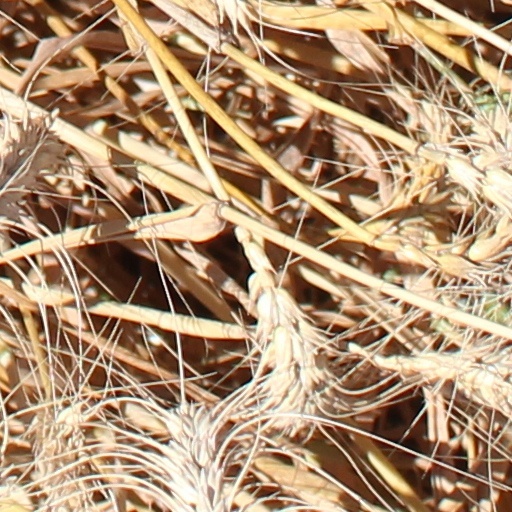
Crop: wheat